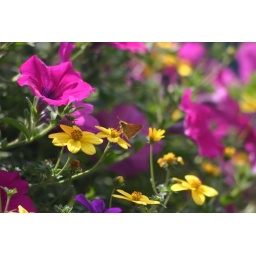
A moth sitting on a flower, surrounded by many other flowers.